Ribchester Helmet

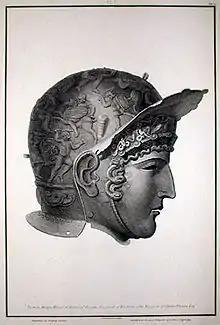
An engraving by James Basire for Charles Townley

The helmet was part of the Ribchester Hoard, which was discovered in the summer of 1796 by the son of Joseph Walton, a clogmaker. The boy found the items buried in a hollow, about three metres below the surface, on some waste land by the side of a road leading to Ribchester church, and near a river bed. The hoard was thought to have been stored in a wooden box and consisted of the corroded remains of a number of items but the largest was this helmet. In addition to the helmet, the hoard included a number of "paterae", pieces of a vase, a bust of Minerva, fragments of two basins, several plates, and some other items that the antiquarian collector Charles Townley thought had religious uses. The finds were thought to have survived so well because they were covered in sand.